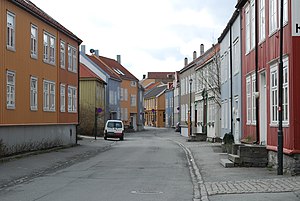
Bakklandet / Industri
Gade i Nedre Bakklandet.
Bakklandet i Trondheim er bebyggelsen langs østsiden af Nidelven mellem Bakke bru og Vollafallet. Området ovenfor Gamle Bybro kaldes Øvre Bakklandet.